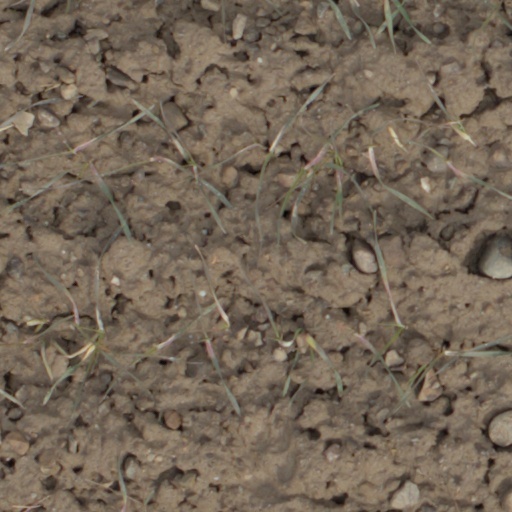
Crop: wheat